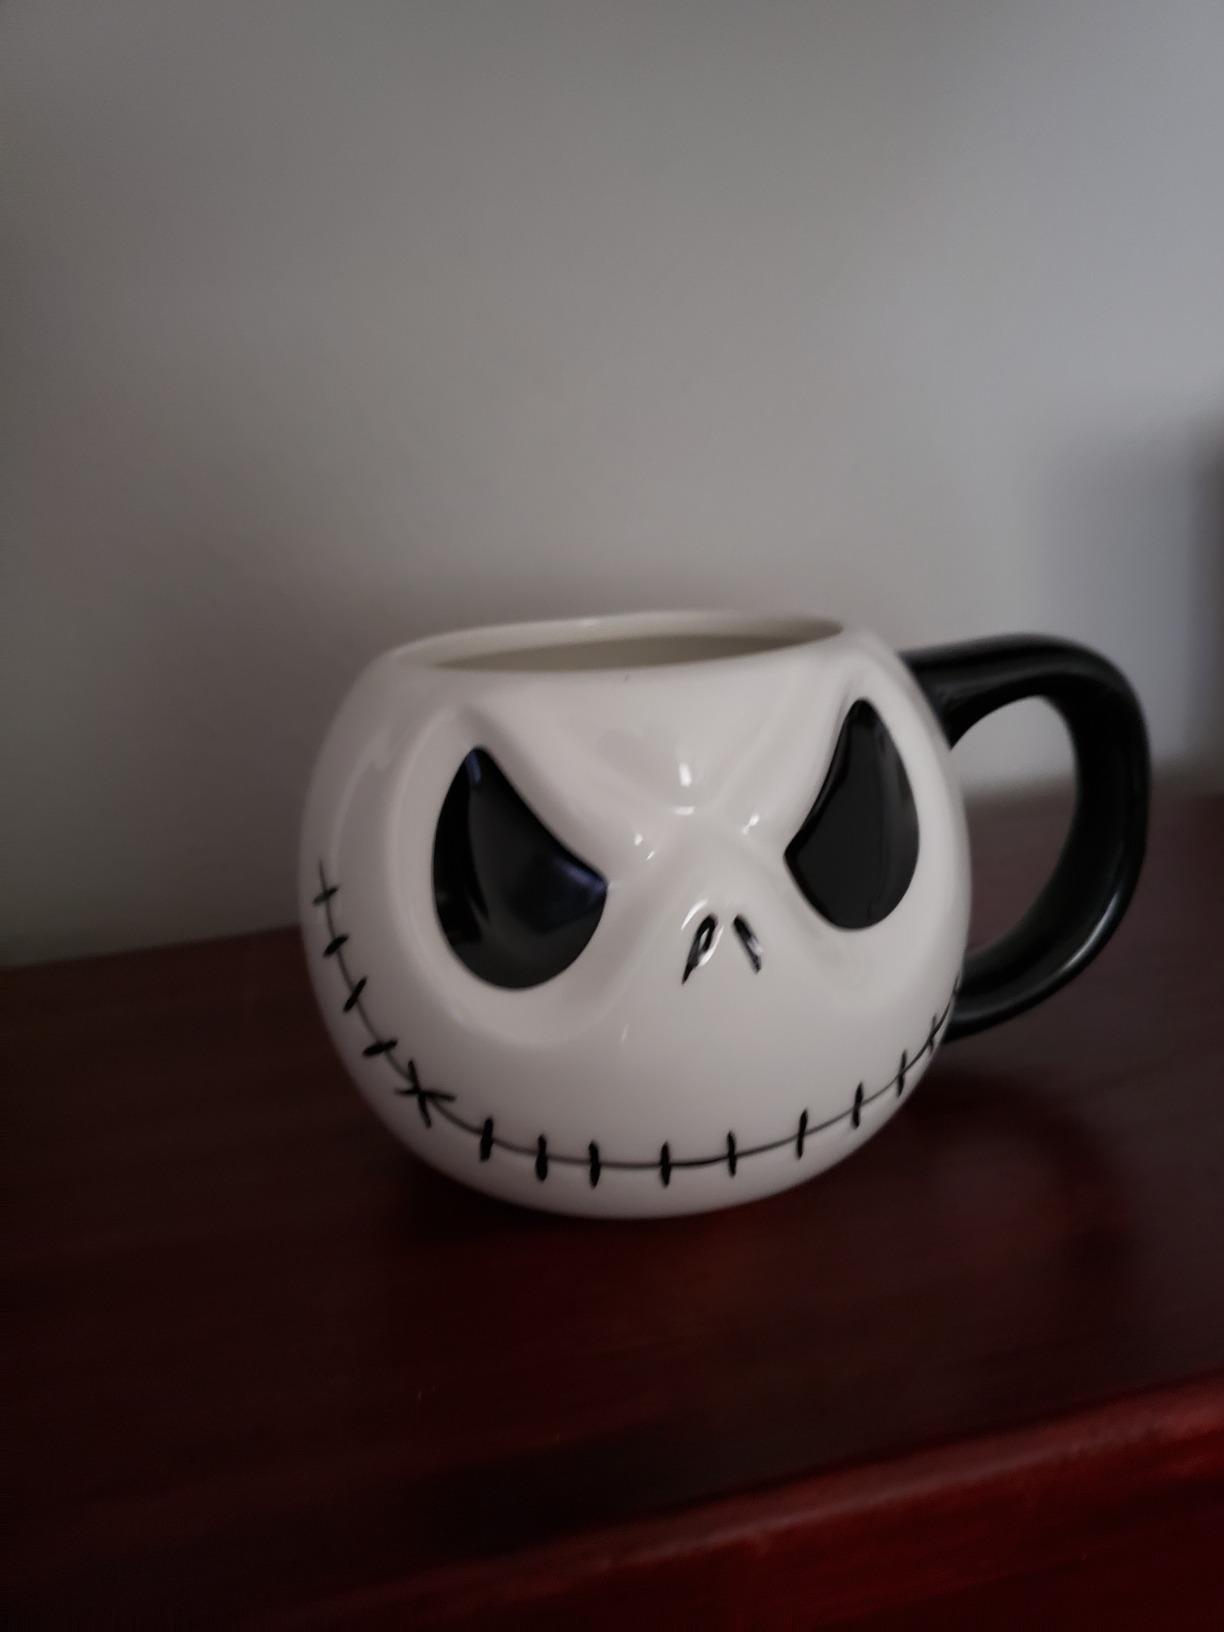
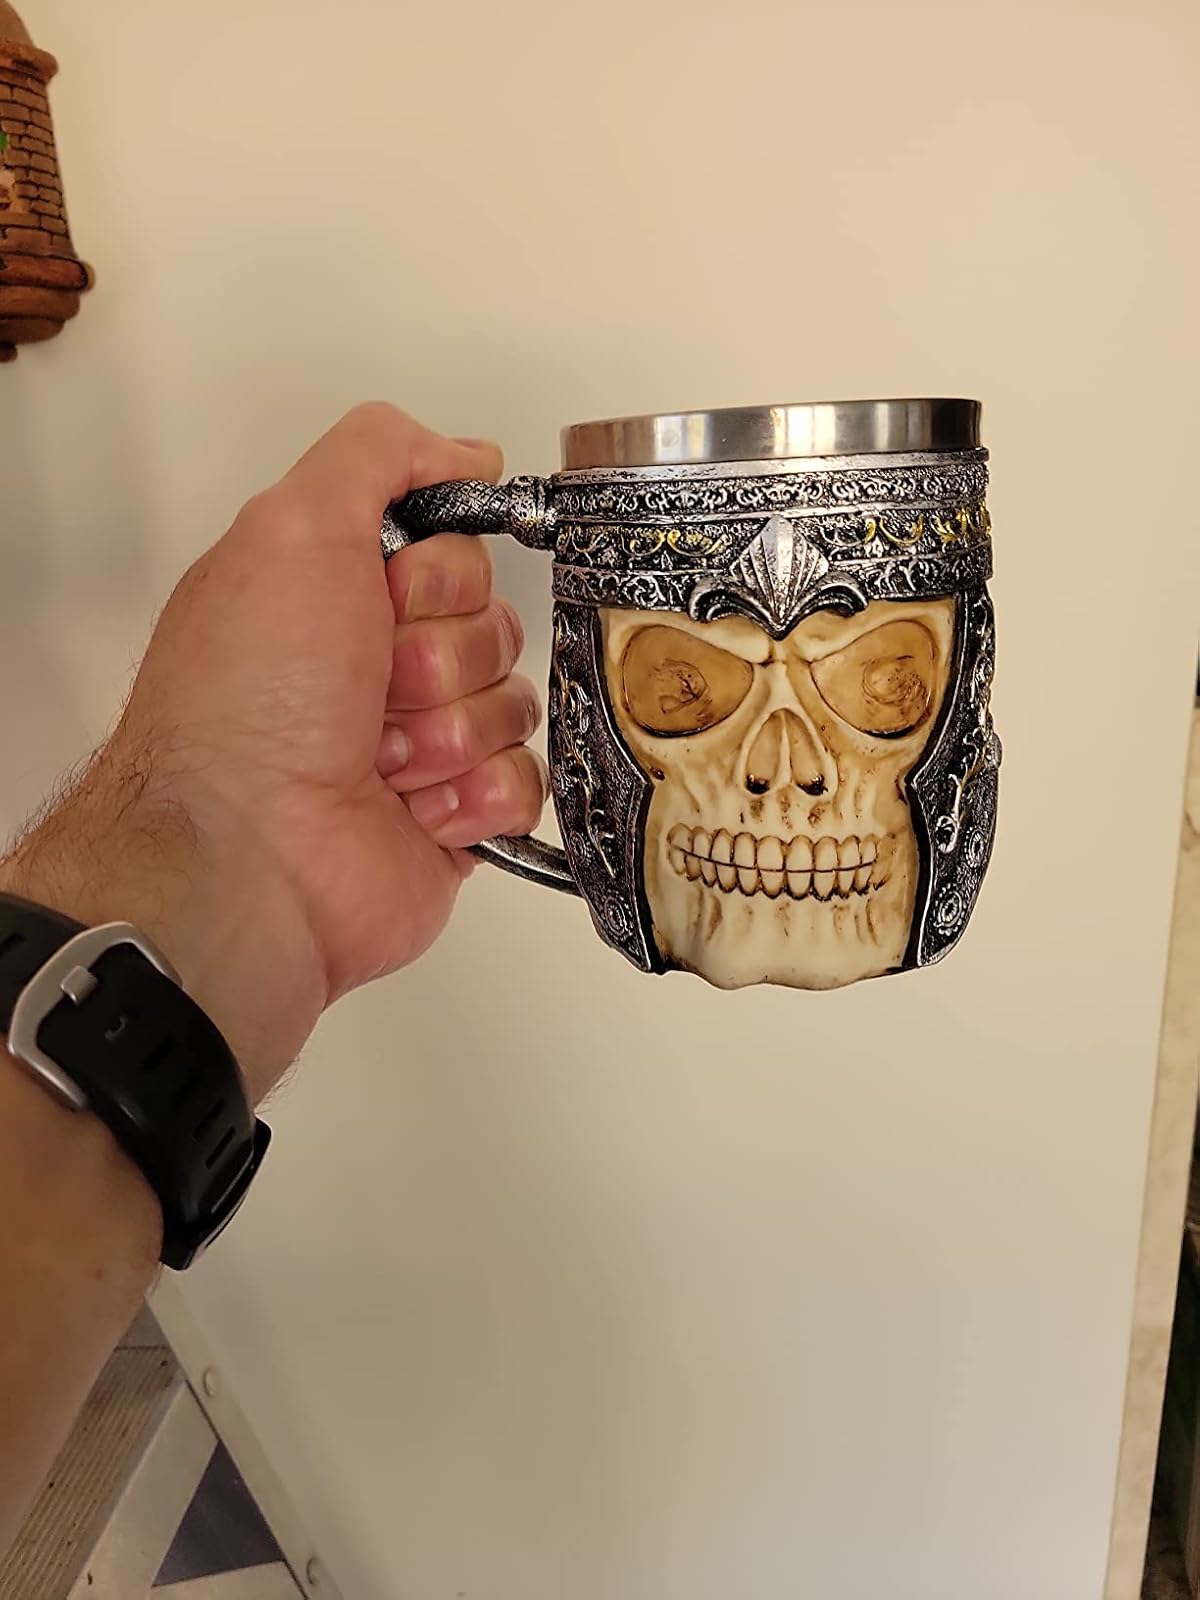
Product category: items_mug
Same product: no